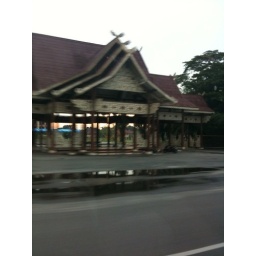
Blurry photo from car window in Pekan Baru, Indonesia.